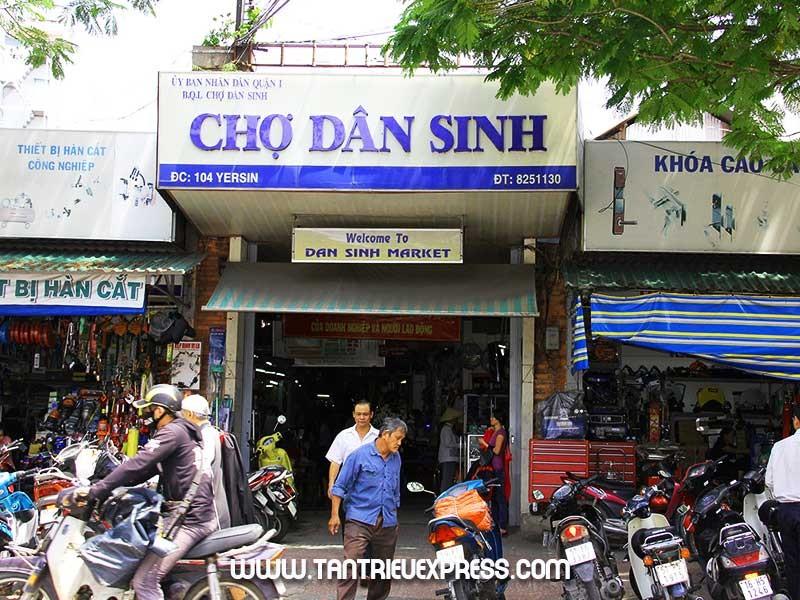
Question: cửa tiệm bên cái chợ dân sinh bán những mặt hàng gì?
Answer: bán các loại khóa cao cấp